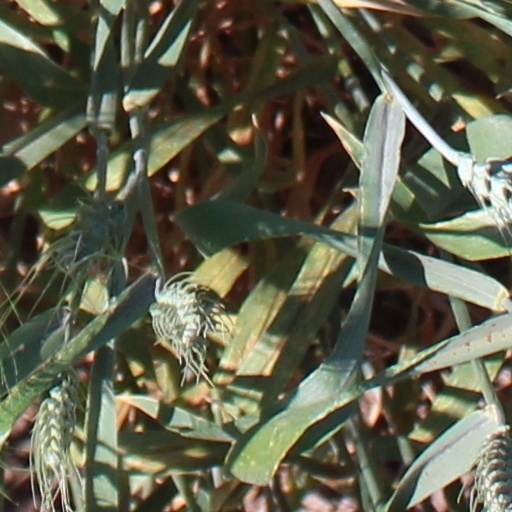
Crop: wheat